Cantonese people

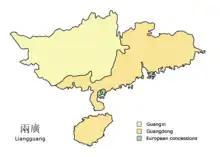
Map of Liangguang

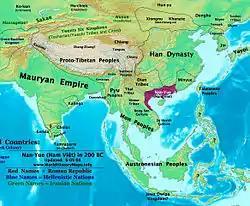
Nanyue (Nàahm'yuht in Cantonese Yale) Kingdom

"Cantonese" has been generally used to describe all Chinese people from Guangdong since "Cantonese" is commonly treated as a synonym with "Guangdong" and the Cantonese language is treated as the sole language of the region. This is inaccurate as "Canton" itself technically only refers to the capital Guangzhou, and the Cantonese language specifically refers to only the Guangzhou dialect of the Yue Chinese languages. David Faure points out that there is no direct Chinese translation of the English term "Cantonese". People living in Guangdong and Guangxi may speak other Yue dialects or dialects from other Chinese language groups such as Mandarin, Min, Hakka, and Pinghua.